Styllou Christofi

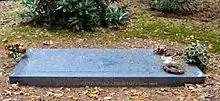
Christofi's grave in Brookwood Cemetery

The body of Christofi was buried in an unmarked grave within the walls of Holloway Prison, as was customary. In 1971, the prison underwent an extensive programme of rebuilding, during which the bodies of all the executed women were exhumed. With the exception of Ruth Ellis, the remains of the four other women executed at Holloway (i.e., Styllou Christofi, Edith Thompson, Amelia Sach and Annie Walters) were subsequently reburied in a single grave (plot 117) at Brookwood Cemetery in Surrey. The remains of Thompson were exhumed in 2018 and laid to rest in the grave of her mother and father in the City of London Cemetery.